Official Competition

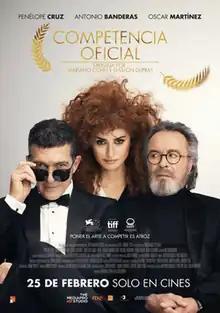
Theatrical release poster

Official Competition is a 2021 Spanish-language black comedy-drama film directed by Gastón Duprat and Mariano Cohn, from a screenplay by Duprat, Cohn and Andrés Duprat. It stars Penélope Cruz, Antonio Banderas and Oscar Martínez.